Yuvraj Thakur

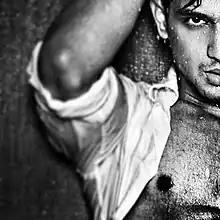

Yuvraj Thakur is an Indian television actor, model and writer. He is best known for portraying the role of Arjun Thakur in "Humse Hai Liife" and as Sammy on "Bade Achhe Lagte Hain". He has also appeared in shows like "", "Pyaar Tune Kya Kiya", and "MTV Fanaah". He was last seen playing the role of "Azhar Khan" in the MTV show "Girls on Top".